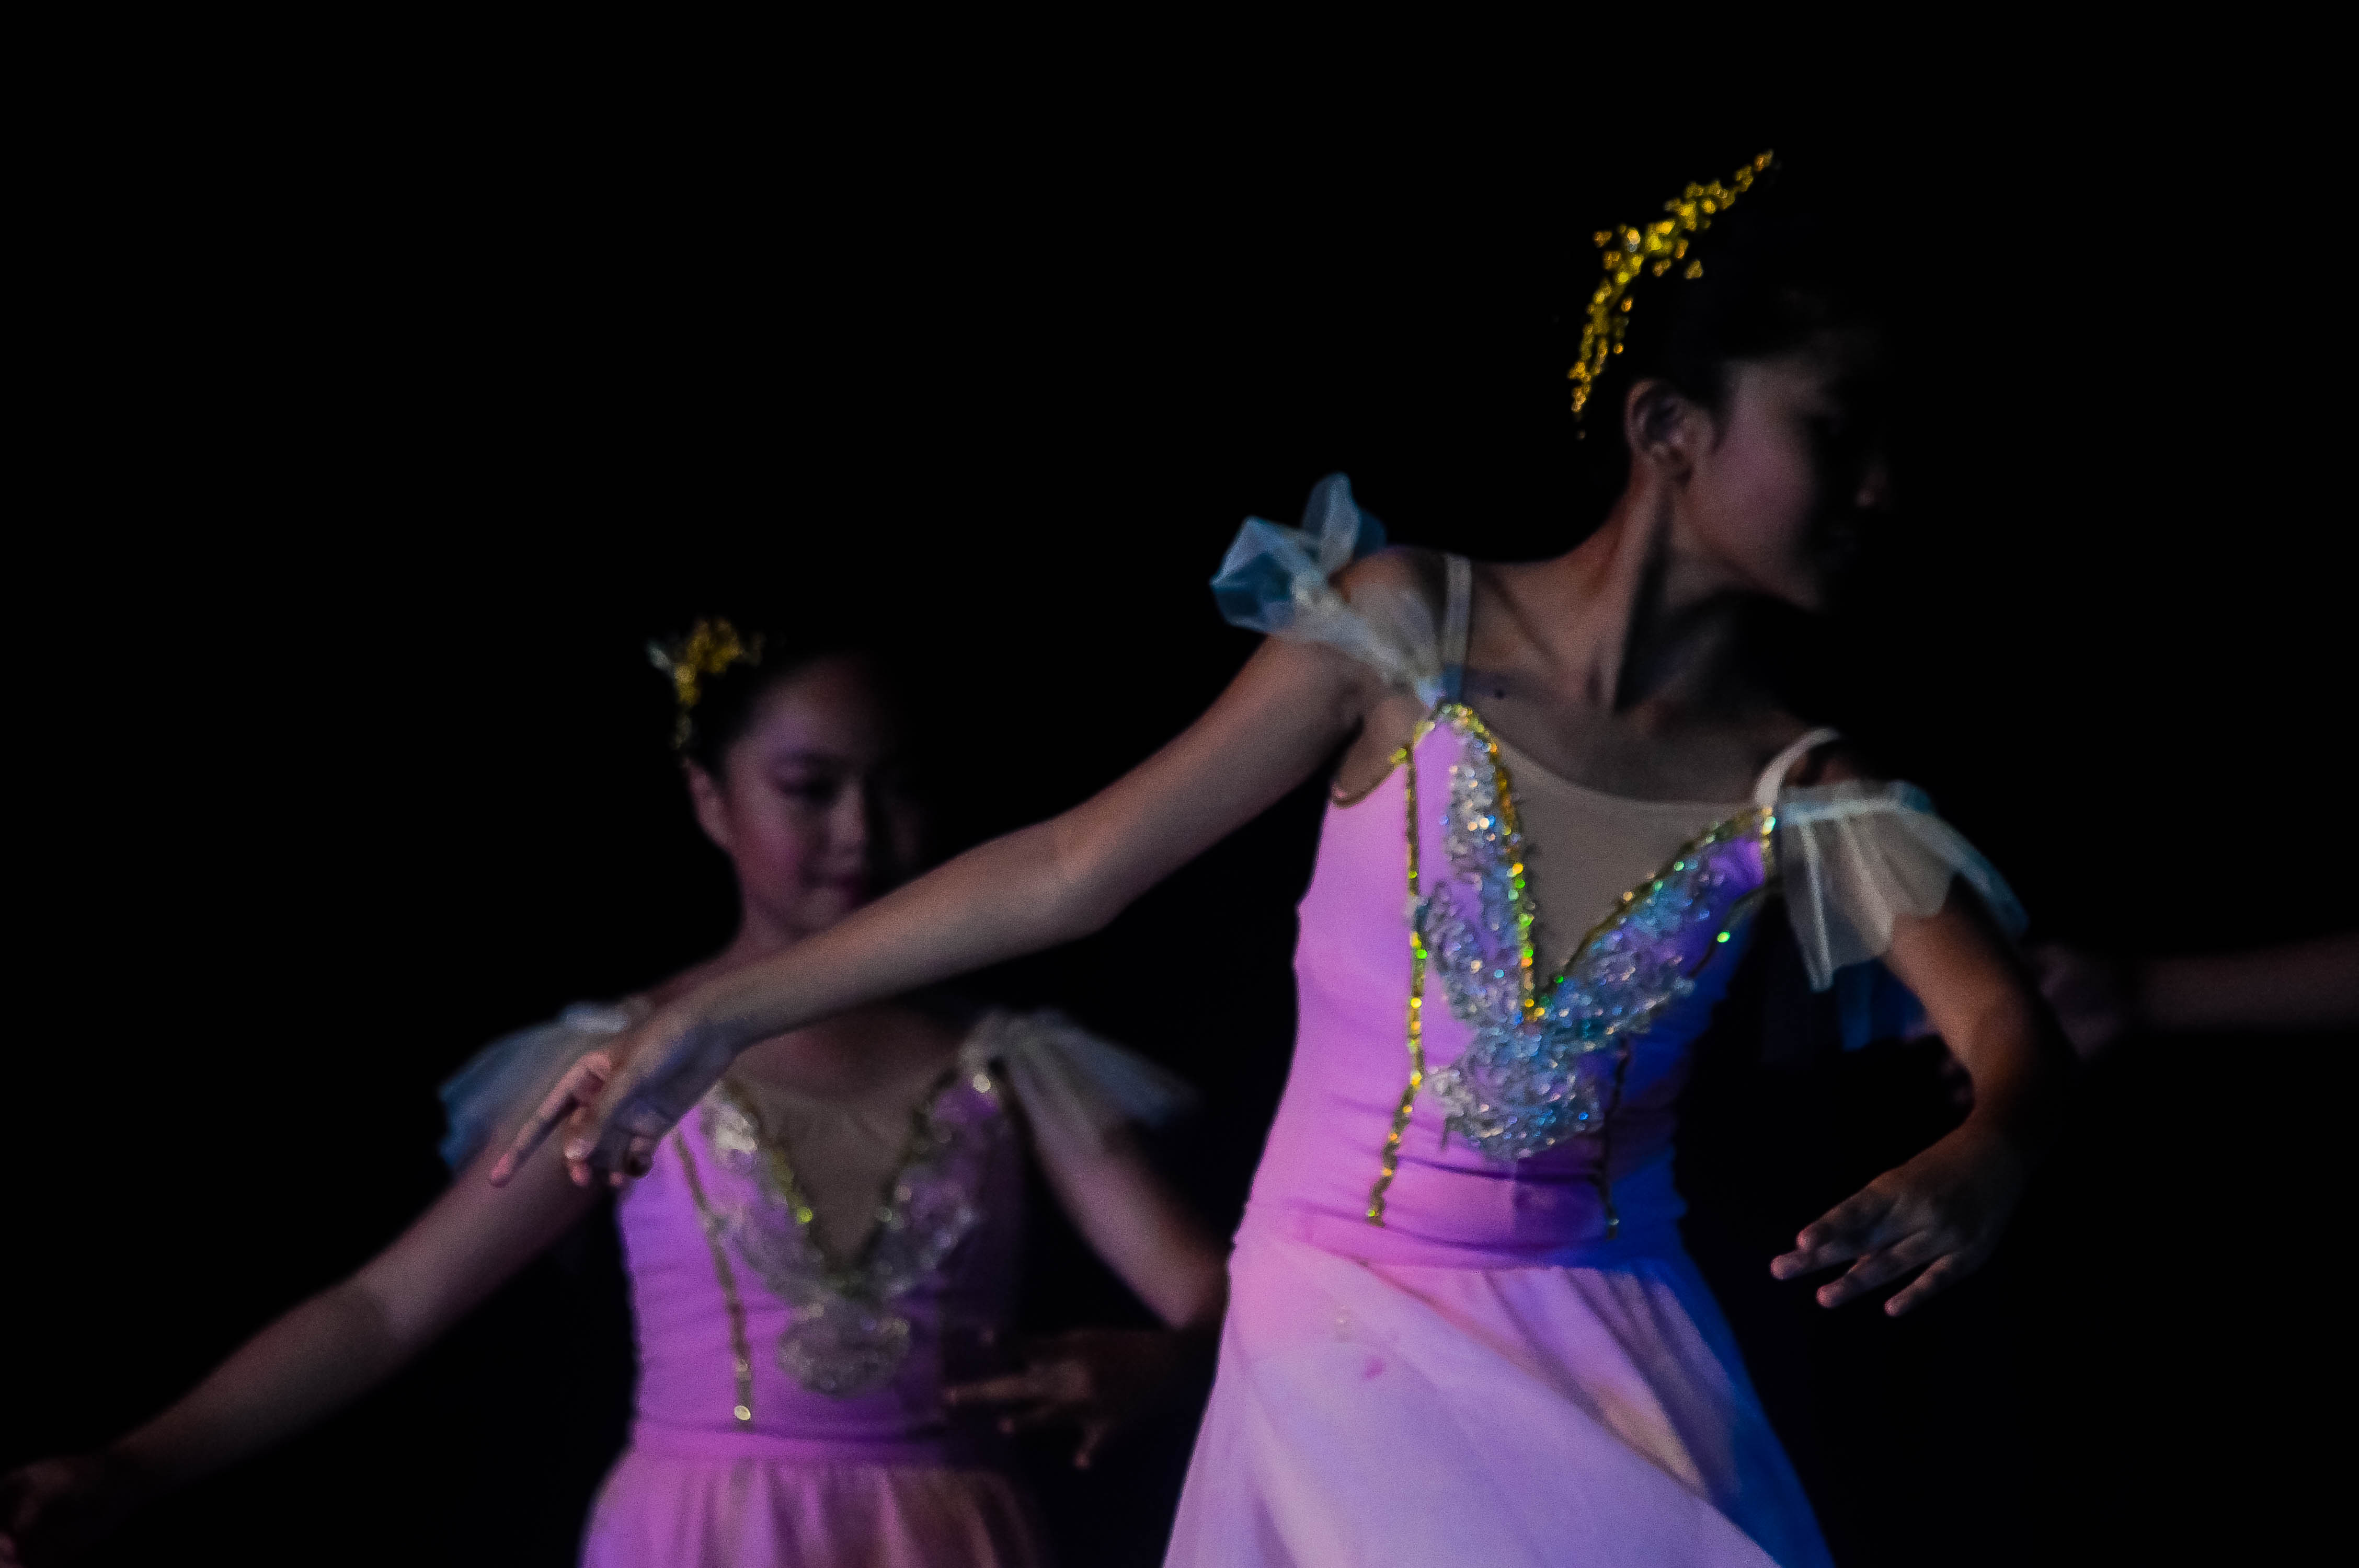
ballet, ballerina, ballet dancer, ballet dress, disney themed, female dancer, dancer, dancing, classic dance, happy, shining, d3200, pink, pink dress, silhouette, nikon camera, theater, theatrical dance, recital, recital dance, entertainment, dance, performance, performing arts, event, performance art, choreography, purple, dress, stage, dancesport, musical theatre, modern dance, concert dance